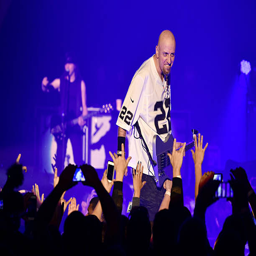
hard rock artist performs onstage during day .